Charles Francis Adams III

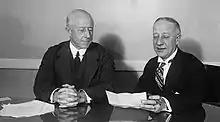
Former New York Governor Al Smith (right) asking for help of Navy engineers in the construction of the Empire State Building

In 1920, Adams skippered the America's Cup defender "Resolute" and soon became known as the "Dean of American Helmsmen". He was posthumously inducted into the America's Cup Hall of Fame in 1993. In 1939, he won the King's Cup, Astor Cup, and Puritan Cup, the three most coveted domestic yachting trophies in a single season.